GABAA receptor positive allosteric modulator

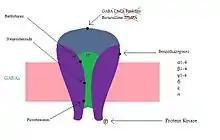
Fig 3. Binding sites of different therapeutic chemical groups on a GABAA receptor

The GABA receptors are made up of subunits which form a receptor complex. Humans have 19 receptor subunits and are classified into α (1–6), β (1–3), γ (1–3), δ, ε, π, θ, and ρ (1−3). The function of the receptor is different according to how the pentameric complex is put together. The most common complex that includes around 40% of the GABA receptors is the α1β2γ2 combination. The expression of the subunits can be very different depending on brain region. The combination of the subunits influences how the receptor acts. For example, if the α1 and β2 subunits are expressed together they have high sensitivity to GABA, but low channel conductance. But if the γ2 is expressed with α1 and β2 the sensitivity is low and channel conductance is high. γ2 subunit has to be present for high affinity binding of benzodiazepine. Little is known about where different complexes are located in the brain, complicating drug discovery. For example, the binding site of neurosteroids in the GABA receptor is not known and barbiturates bind at a beta subunit that is distinct from the benzodiazepine binding site.